Bryce Dessner

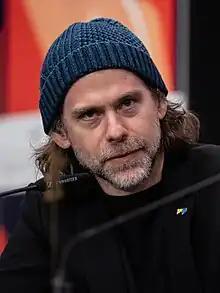
Bryce Dessner at the Berlin Film Festival 2023

Bryce David Dessner (born April 23, 1976) is an American composer and guitarist based in Paris, and a member of the rock band the National. Dessner's twin brother, Aaron is also a member of the group. Together, they write the music in collaboration with lead singer and lyricist Matt Berninger.